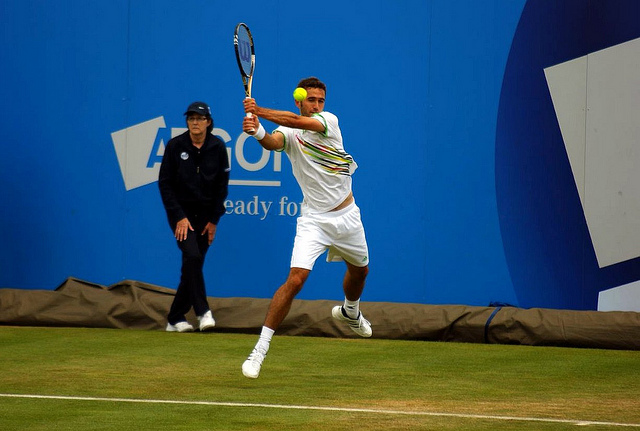
một nam vận động viên tennis đang nhảy lên để đánh bóng